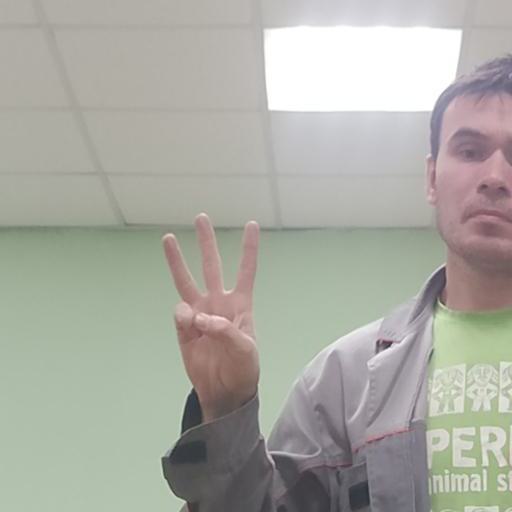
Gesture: three